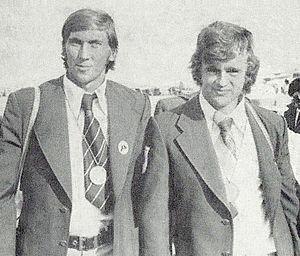
Larion Serghei est un kayakiste roumain. Il a participé aux Jeux olympiques d'été de 1976. Lors de ceux-ci, il a remporté la médaille de bronze dans l'épreuve du 500 mètres kayak biplace avec son compatriote Policarp Malîhin.
Policarp Malîhin est un kayakiste roumain. Il a participé aux Jeux olympiques d'été de 1976. Lors de ceux-ci, il a remporté la médaille de bronze dans l'épreuve du 500 mètres kayak biplace avec son compatriote Larion Serghei.